Science and technology in Manchester

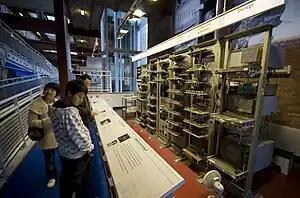
Replica of the Manchester Baby, the world's first electronic stored-program computer

In the 1930s, Bernard Lovell, an astronomer, moved to Manchester to become a research fellow on the cosmic ray research team at the Victoria University of Manchester. He spent wartime years working on developing radar systems and the like to assist in the war effort. After the war, he continued his studies in cosmic rays, but background radiation and light in the large Manchester impeded his work. He decided to push for funding for a large radio telescope which would be based away from the city on the Cheshire Plain south of Manchester at the Jodrell Bank Observatory.